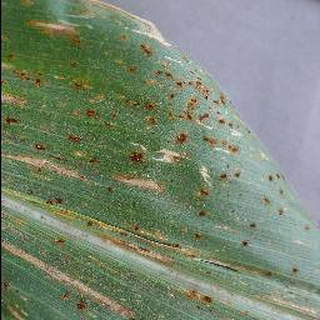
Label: corn_cercospora_leaf_spot